House of Chikovani

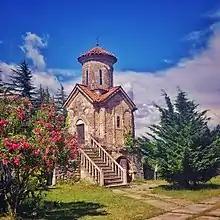
Chikovani Chapel, a medieval religious structure tracing its roots to the eponymous princely family. Part of Martvili Monastery.

The House of Chikovani first came to prominence after General Katzo Chikovani (d. 1682), Prince of Salipartiano, was promoted to the post of the Chief Minister at the court of Levan III, Prince of Mingrelia.